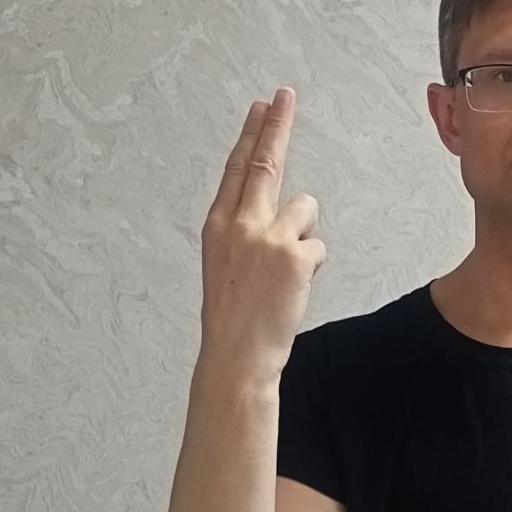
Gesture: two_up_inverted